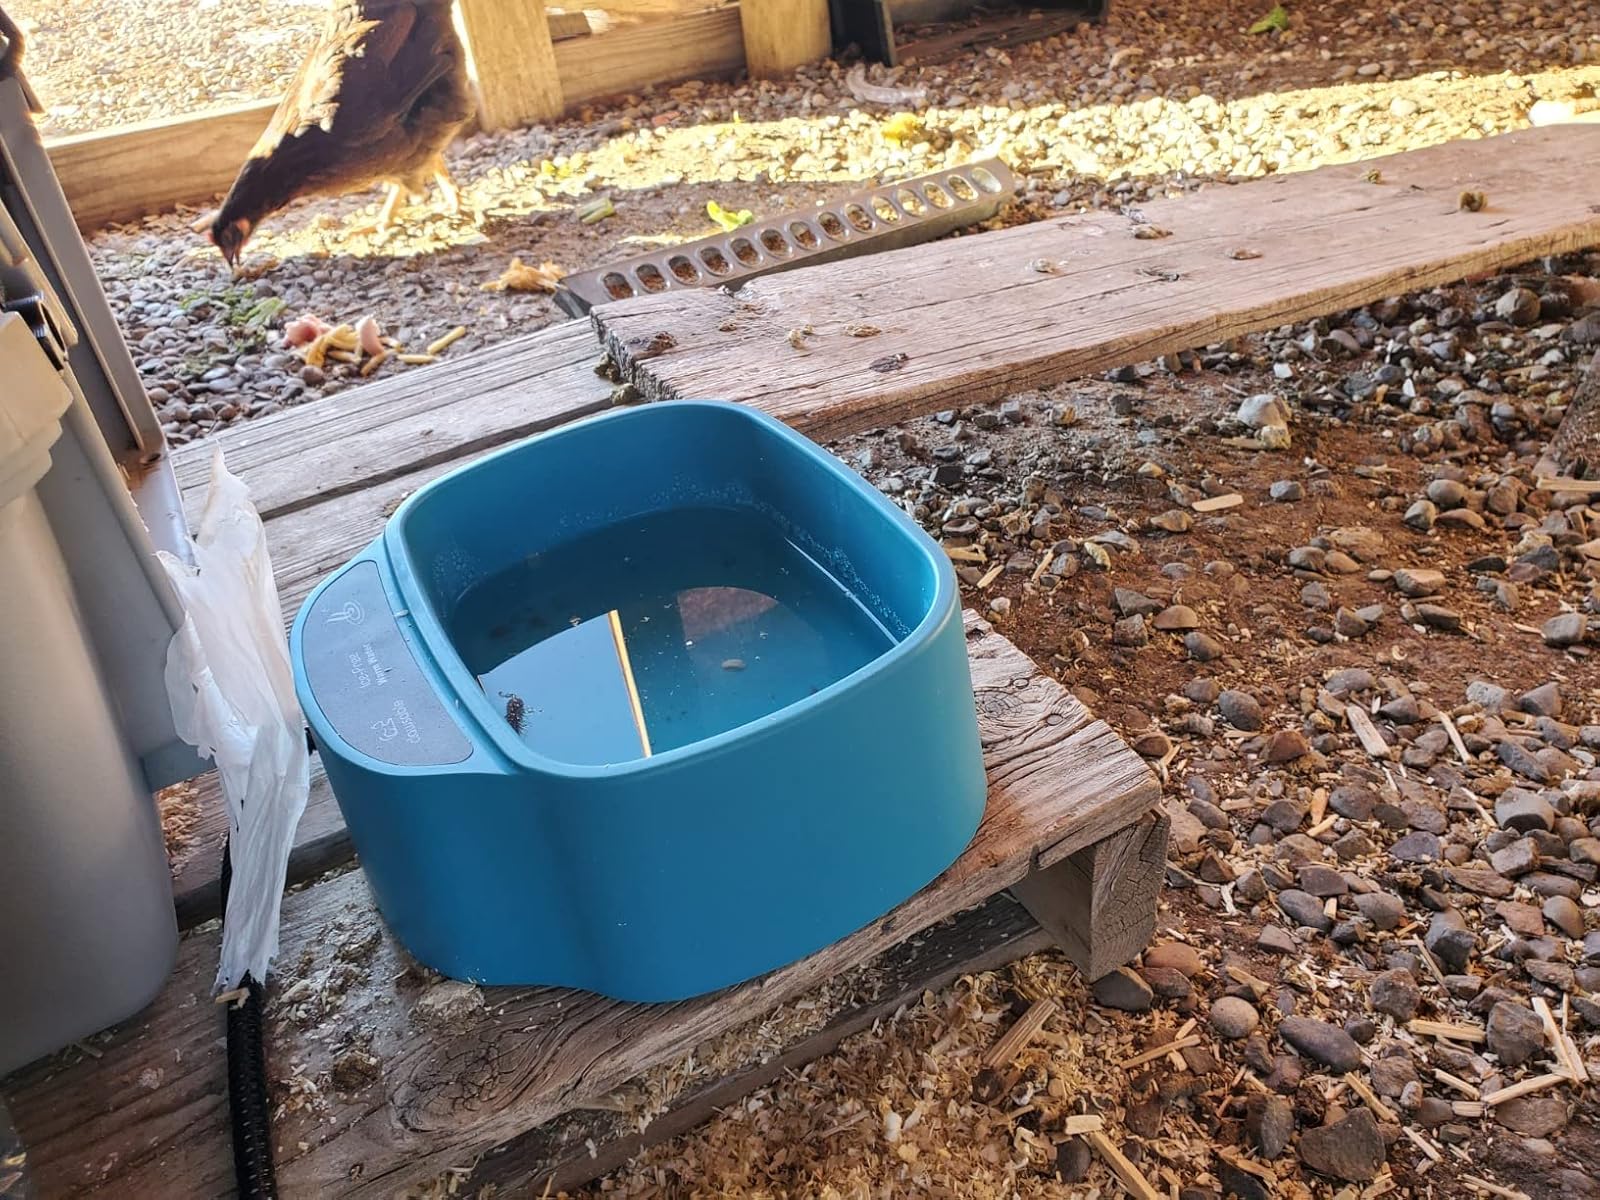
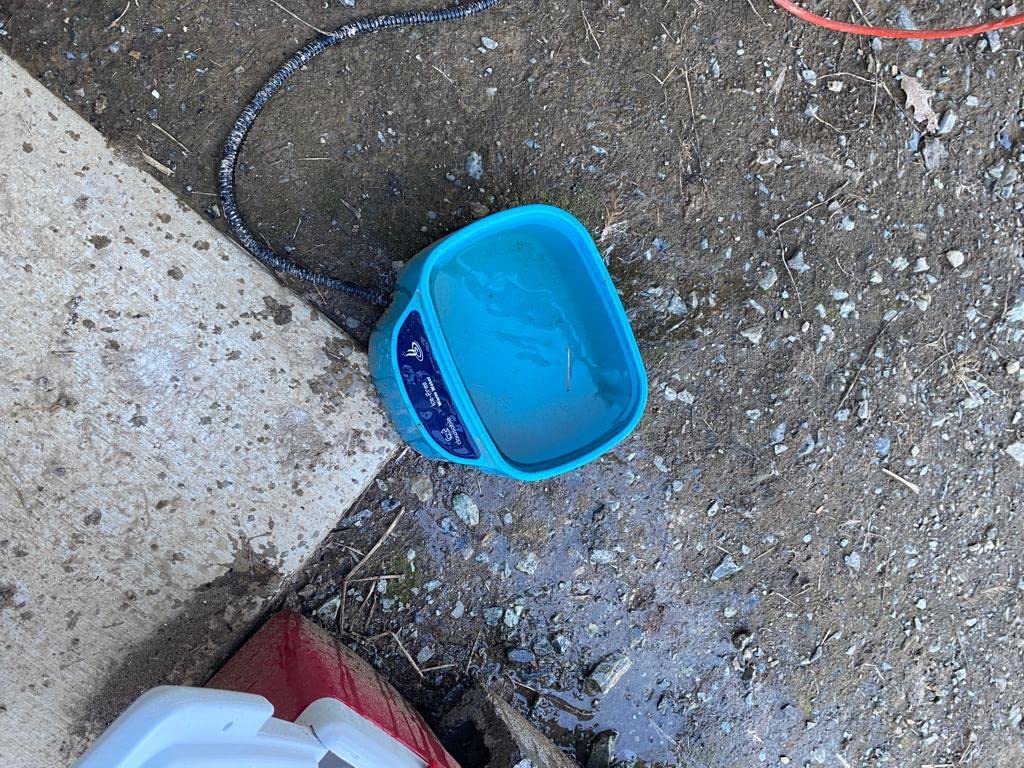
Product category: items_bowl
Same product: yes